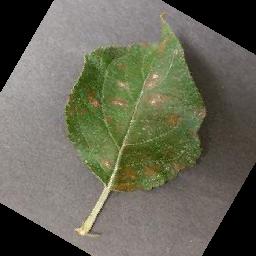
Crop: apple
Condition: cedar_rust